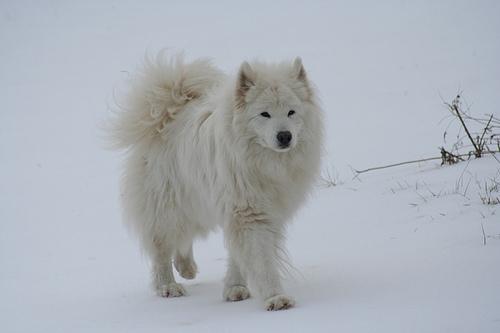
Breed: samoyed